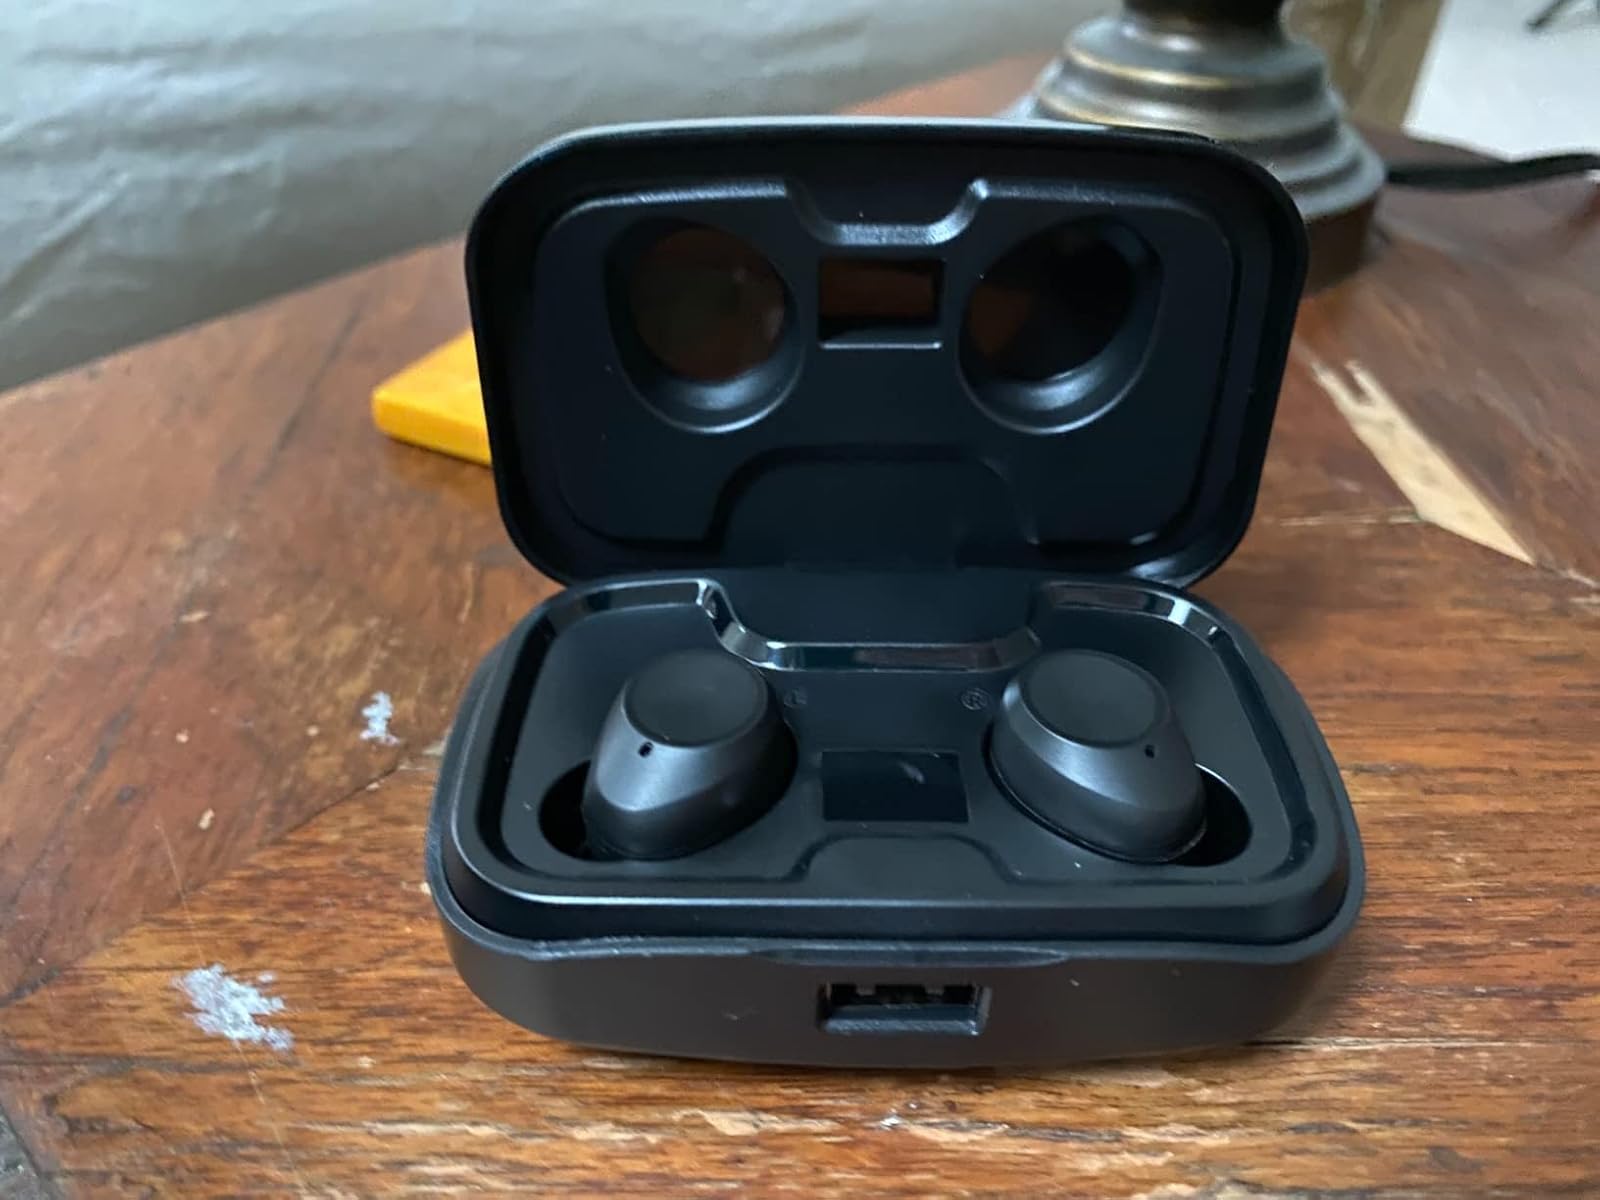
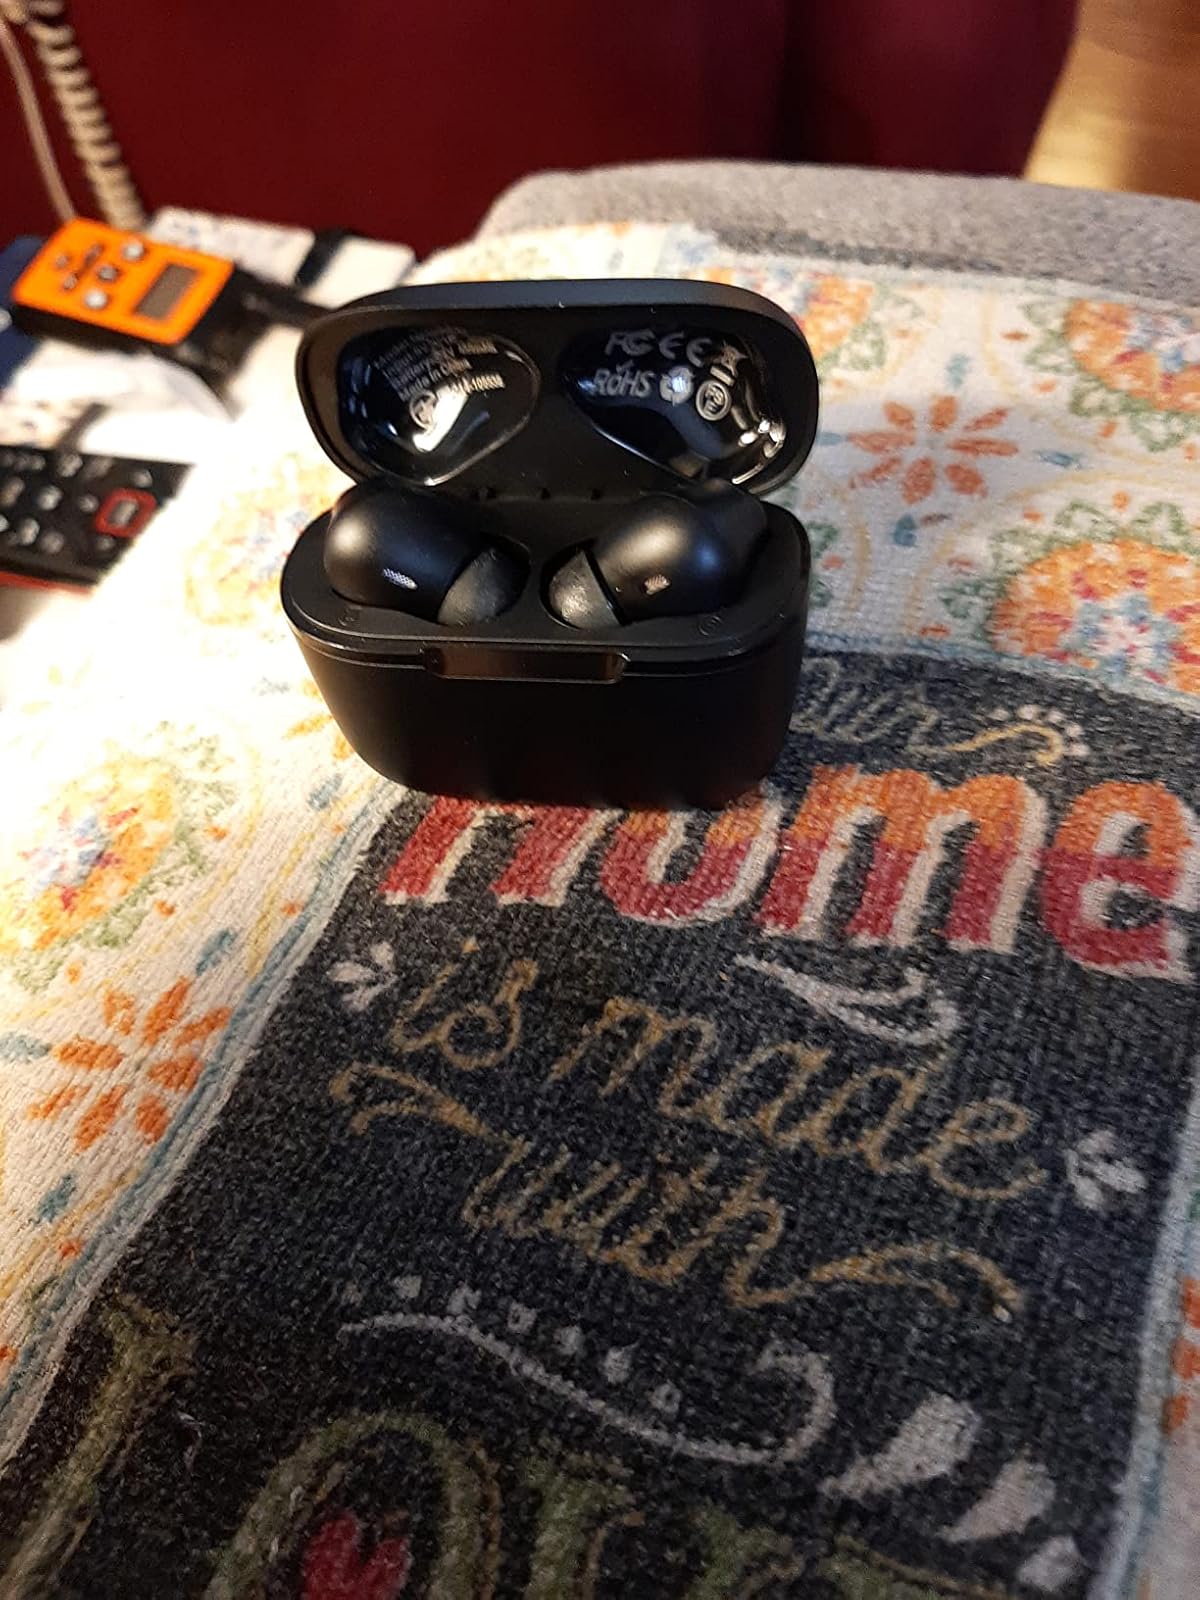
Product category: earbuds
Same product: no